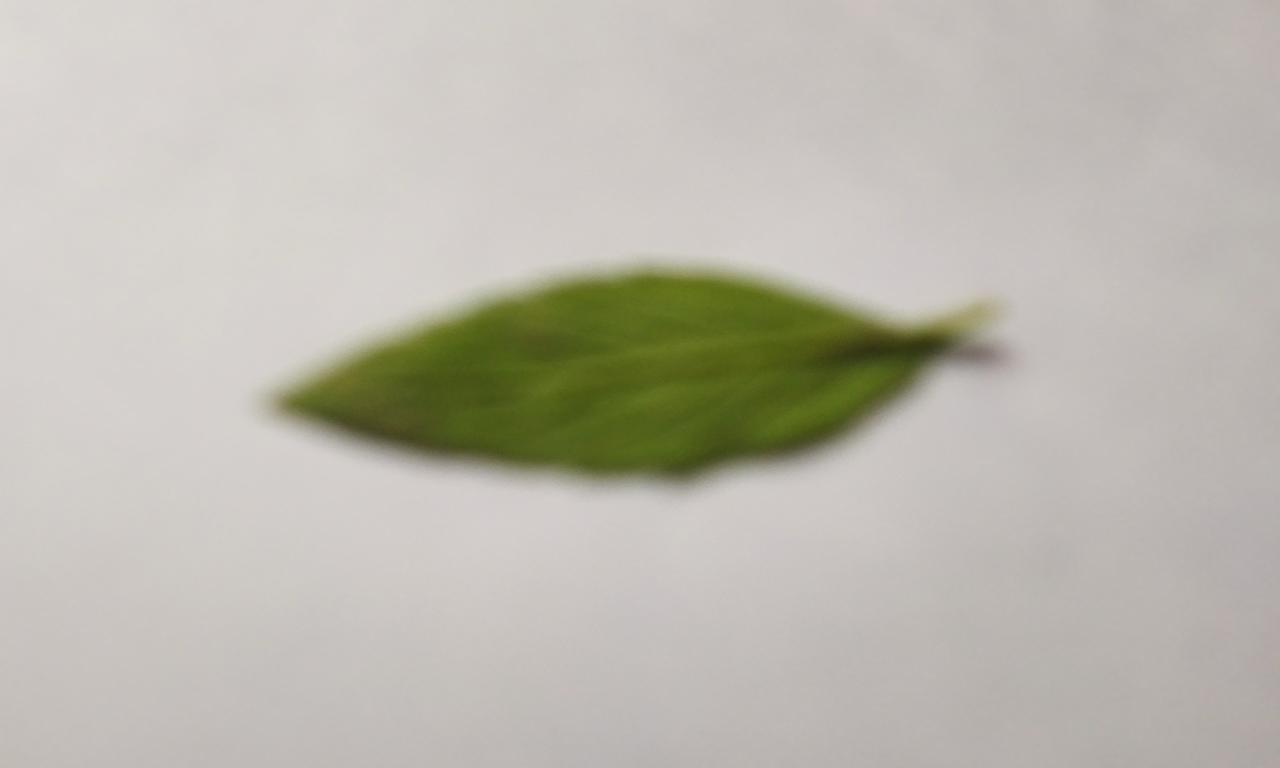
Label: Fresh